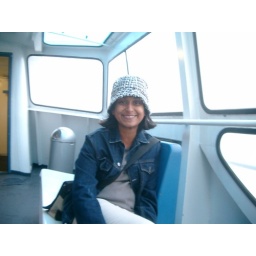
Hetal looking cute in her cute hat